Emy Kat

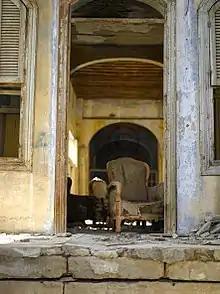
From the project "The Everlasting Now" (2012–2015) Philby No 1 – 2015 – Lambda Print – 90 × 67 cm – Ed of 6. A narrow view of the outside of a room of a dilapidated house, viewing an armchair within the room. Associated with Harry St John Bridger Philby – British Museum 2017

Kat's work primarily involves digital imaging. In 2008, he used an advanced LEAF digital camera back system. For most of his fine art, however, he uses photographic film with a large format view camera and medium format camera.